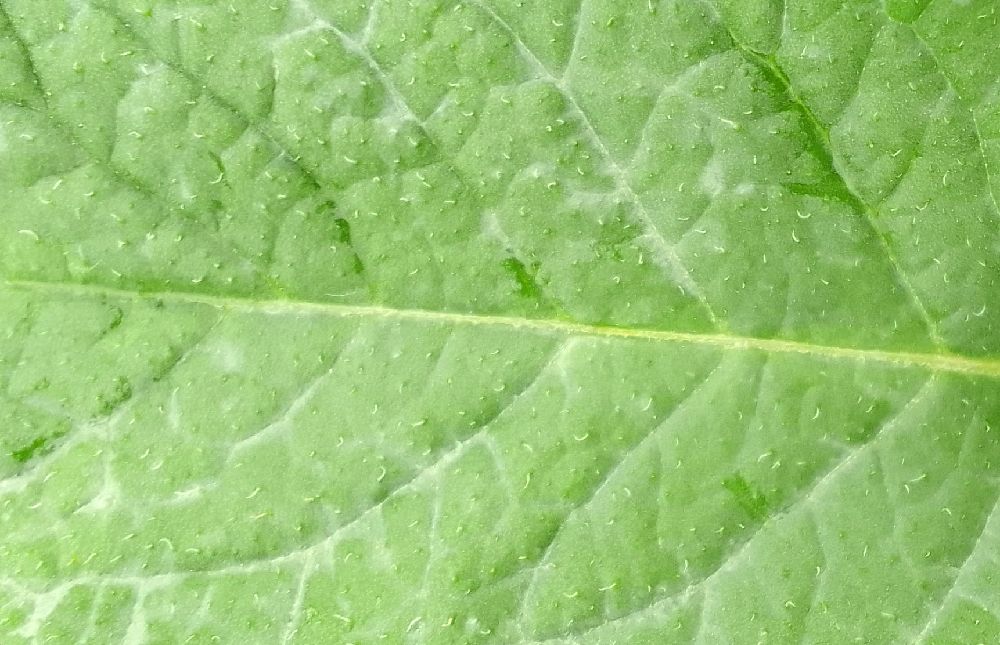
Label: Healthy